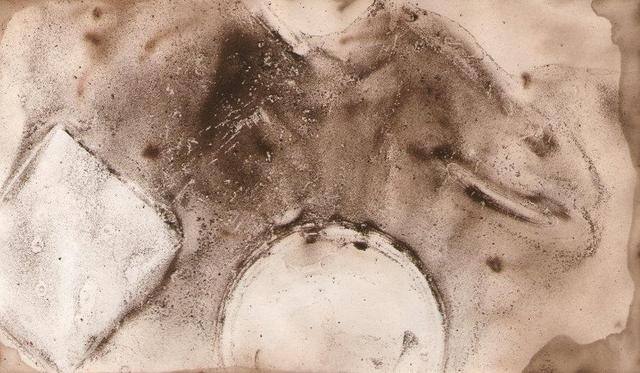
Texture: stained